Maintenance

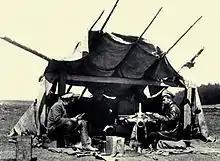
Field repair of aircraft engine (1915–1916)

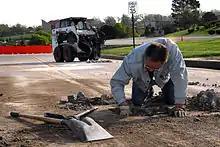
Road repair

The technical meaning of maintenance involves functional checks, servicing, repairing or replacing of necessary devices, equipment, machinery, building infrastructure and supporting utilities in industrial, business, and residential installations. Terms such as "predictive" or "planned" maintenance describe various cost-effective practices aimed at keeping equipment operational; these activities occur either before or after a potential failure.